Louise Rosskam

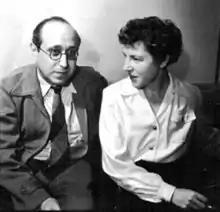
Edwin and Louise Rosskam

Louise Rosskam (born Louise Rosenbaum) (March 27, 1910 – April 1, 2003) was a photographer for the Farm Security Administration (FSA) and the Standard Oil Company during the mid-20th century. Together with her husband, Edwin Rosskam (1903–1985), the pair documented American life during the Great Depression. The Rosskams were part of a group of talented photographers hired by Roy Stryker, the head of the FSA between 1935 and 1944, during what is often called the "Golden Age of Documentary Photography".